Abdulfatah Ahmed

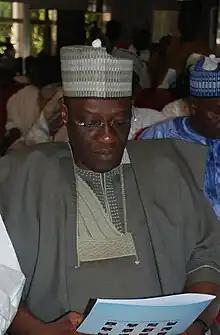
Abdulfatah Ahmed at PGLS

Abdulfatah Ahmed (born 29 December 1963) is a Nigerian banker and politician. He is the former Governor of Kwara State.